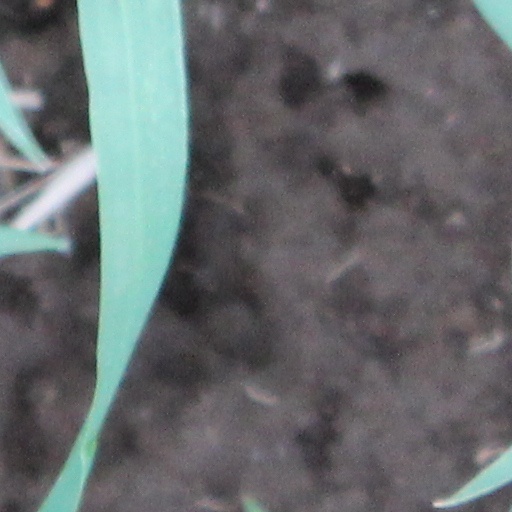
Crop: wheat